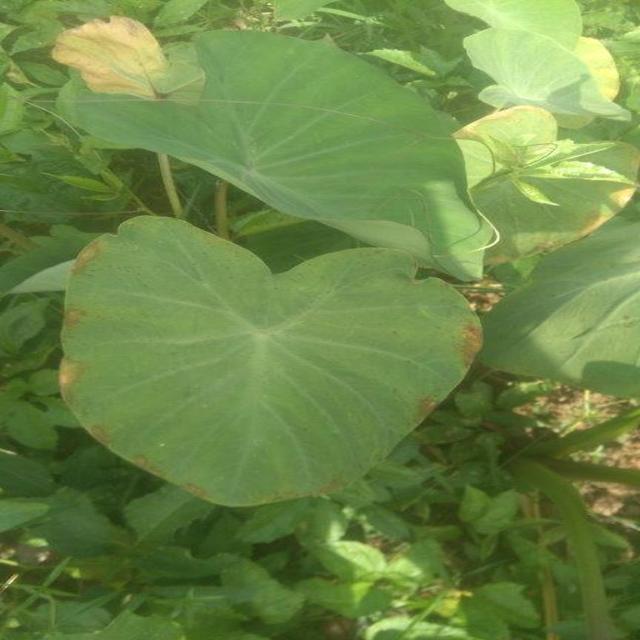
Label: Early_Blight